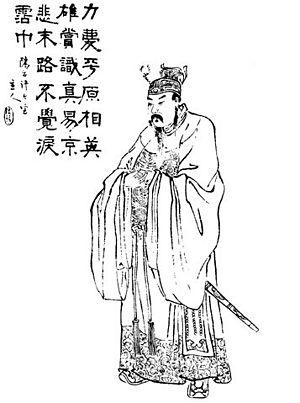
Gongsun Zan était un seigneur de guerre chinois lors de la fin de la dynastie Han en Chine antique. Recevant les enseignements de Lu Zhi, il se lia d’amitié avec Liu Bei, avec qui il entretint une bonne entente. Connu surtout par ses fonctions de grand administrateur de Beiping, au Nord de la Chine, il combattit plusieurs tribus barbares et entra en guerre avec le puissant Yuan Shao.